Lębork Dretowo railway station

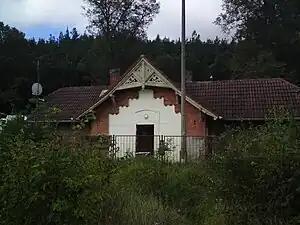

Lębork Dretowo is a non-operational PKP railway station in Lębork (Pomeranian Voivodeship), Poland.